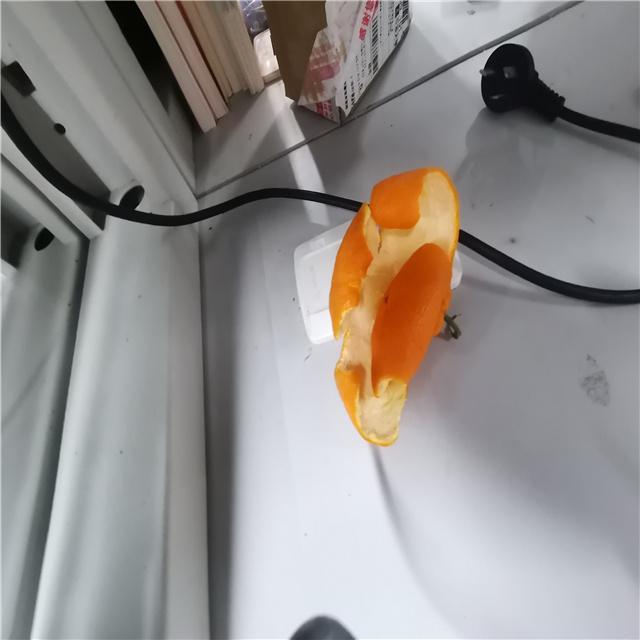
Label: peels